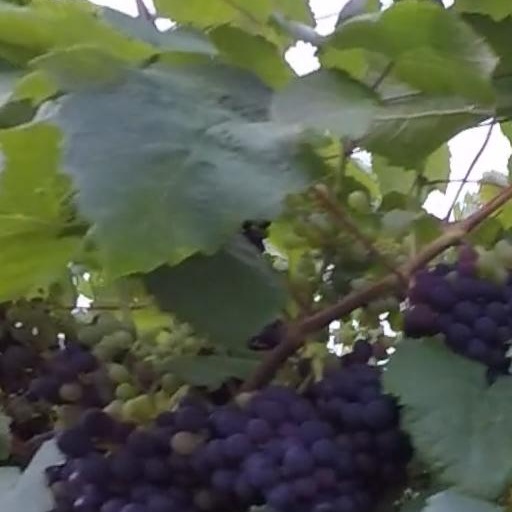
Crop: grape